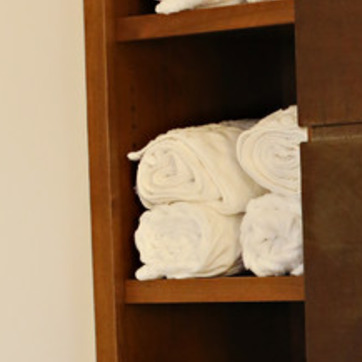
Material: fabric